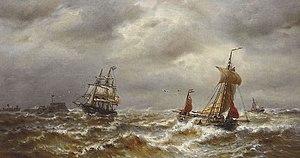
François-Étienne Musin, né le 4 octobre 1820 à Ostende et mort à Saint-Josse-ten-Noode le 24 octobre 1888, est un peintre mariniste belge du XIXᵉ siècle.